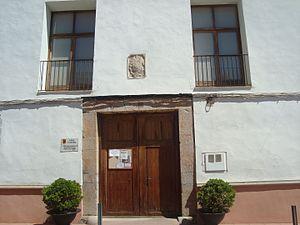
La Pobla Tornesa, en valencien et officiellement, est une commune d'Espagne de la province de Castellón dans la Communauté valencienne. Elle est située dans la comarque de Plana Alta et dans la zone à prédominance linguistique valencienne.